Radharaman Mitra

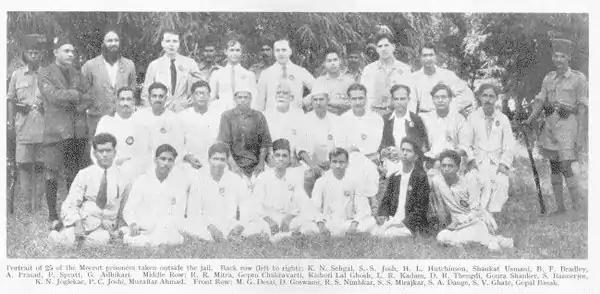
Portrait of 25 of the Meerut prisoners taken outside the jail. Back row (left to right): K. N. Sehgal, S. S. Josh, H. L. Hutchinson, Shaukat Usmani, B. F. Bradley, A. Prasad, P. Spratt, G. Adhikari. Middle row: R. R. Mitra, Gopen Chakravarti, Kishori Lal Ghosh, L. R. Kadam, D. R. Thengdi, Goura Shanker, S. Bannerjee, K. N. Joglekar, P. C. Joshi, Muzaffar Ahmad. Front row: M. G. Desai, D. Goswami, R. S. Nimbkar, S. S. Mirajkar, S. A. Dange, S. V. Ghate, Gopal Basak.

Mitra joined in the Non-cooperation movement while taking his Master of Arts degree in the University of Calcutta. He went to Etawah with his friend another revolutionary Bankim Mukherjee to organise grass route people in support of Gandhism. In 1921 he was arrested and imprisoned in Naini jail for one year. After release Mitra personally met with Mahatma Gandhi at Sabarmati Ashram and worked with him continuously three years. In 1927, he established the Kolkata Corporation Teachers Association while teaching in a School in Kolkata. After that he participated in trade union movements, constructed labour organisation in various area of West Bengal. Police again arrested Mitra in Meerat Conspiracy Case but he was released by order of Allahabad High Court. In 1943–1944 Mitra joined in the Communist Party of India. He was popular for his Marxist intellectualism, literary works and enormous knowledge about history of Calcutta metropolis. He was also a member "Bharat Soviet Suhrid Samity" established in 1941. He resigned from the active politics since 1951.